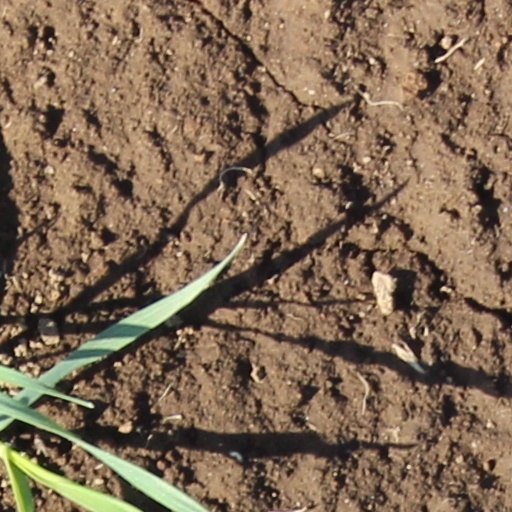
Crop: wheat